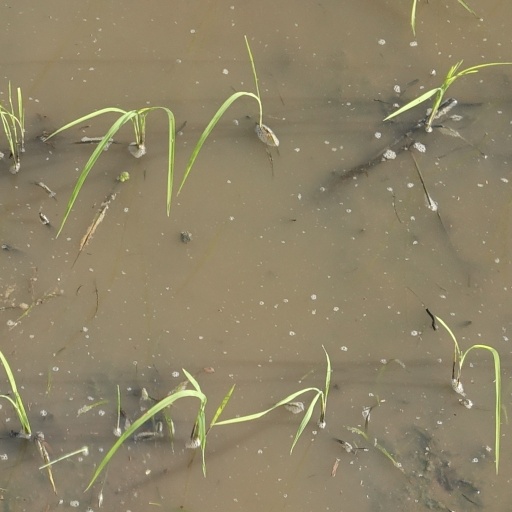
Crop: rice